SS Afonwen

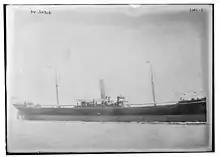

SS Afonwen was a cargo steamer with a long and varied history of ownership. It was launched on 11 August 1897, having been constructed at Yard No: 326 of John Readhead & Sons Ltd in South Shields, England.